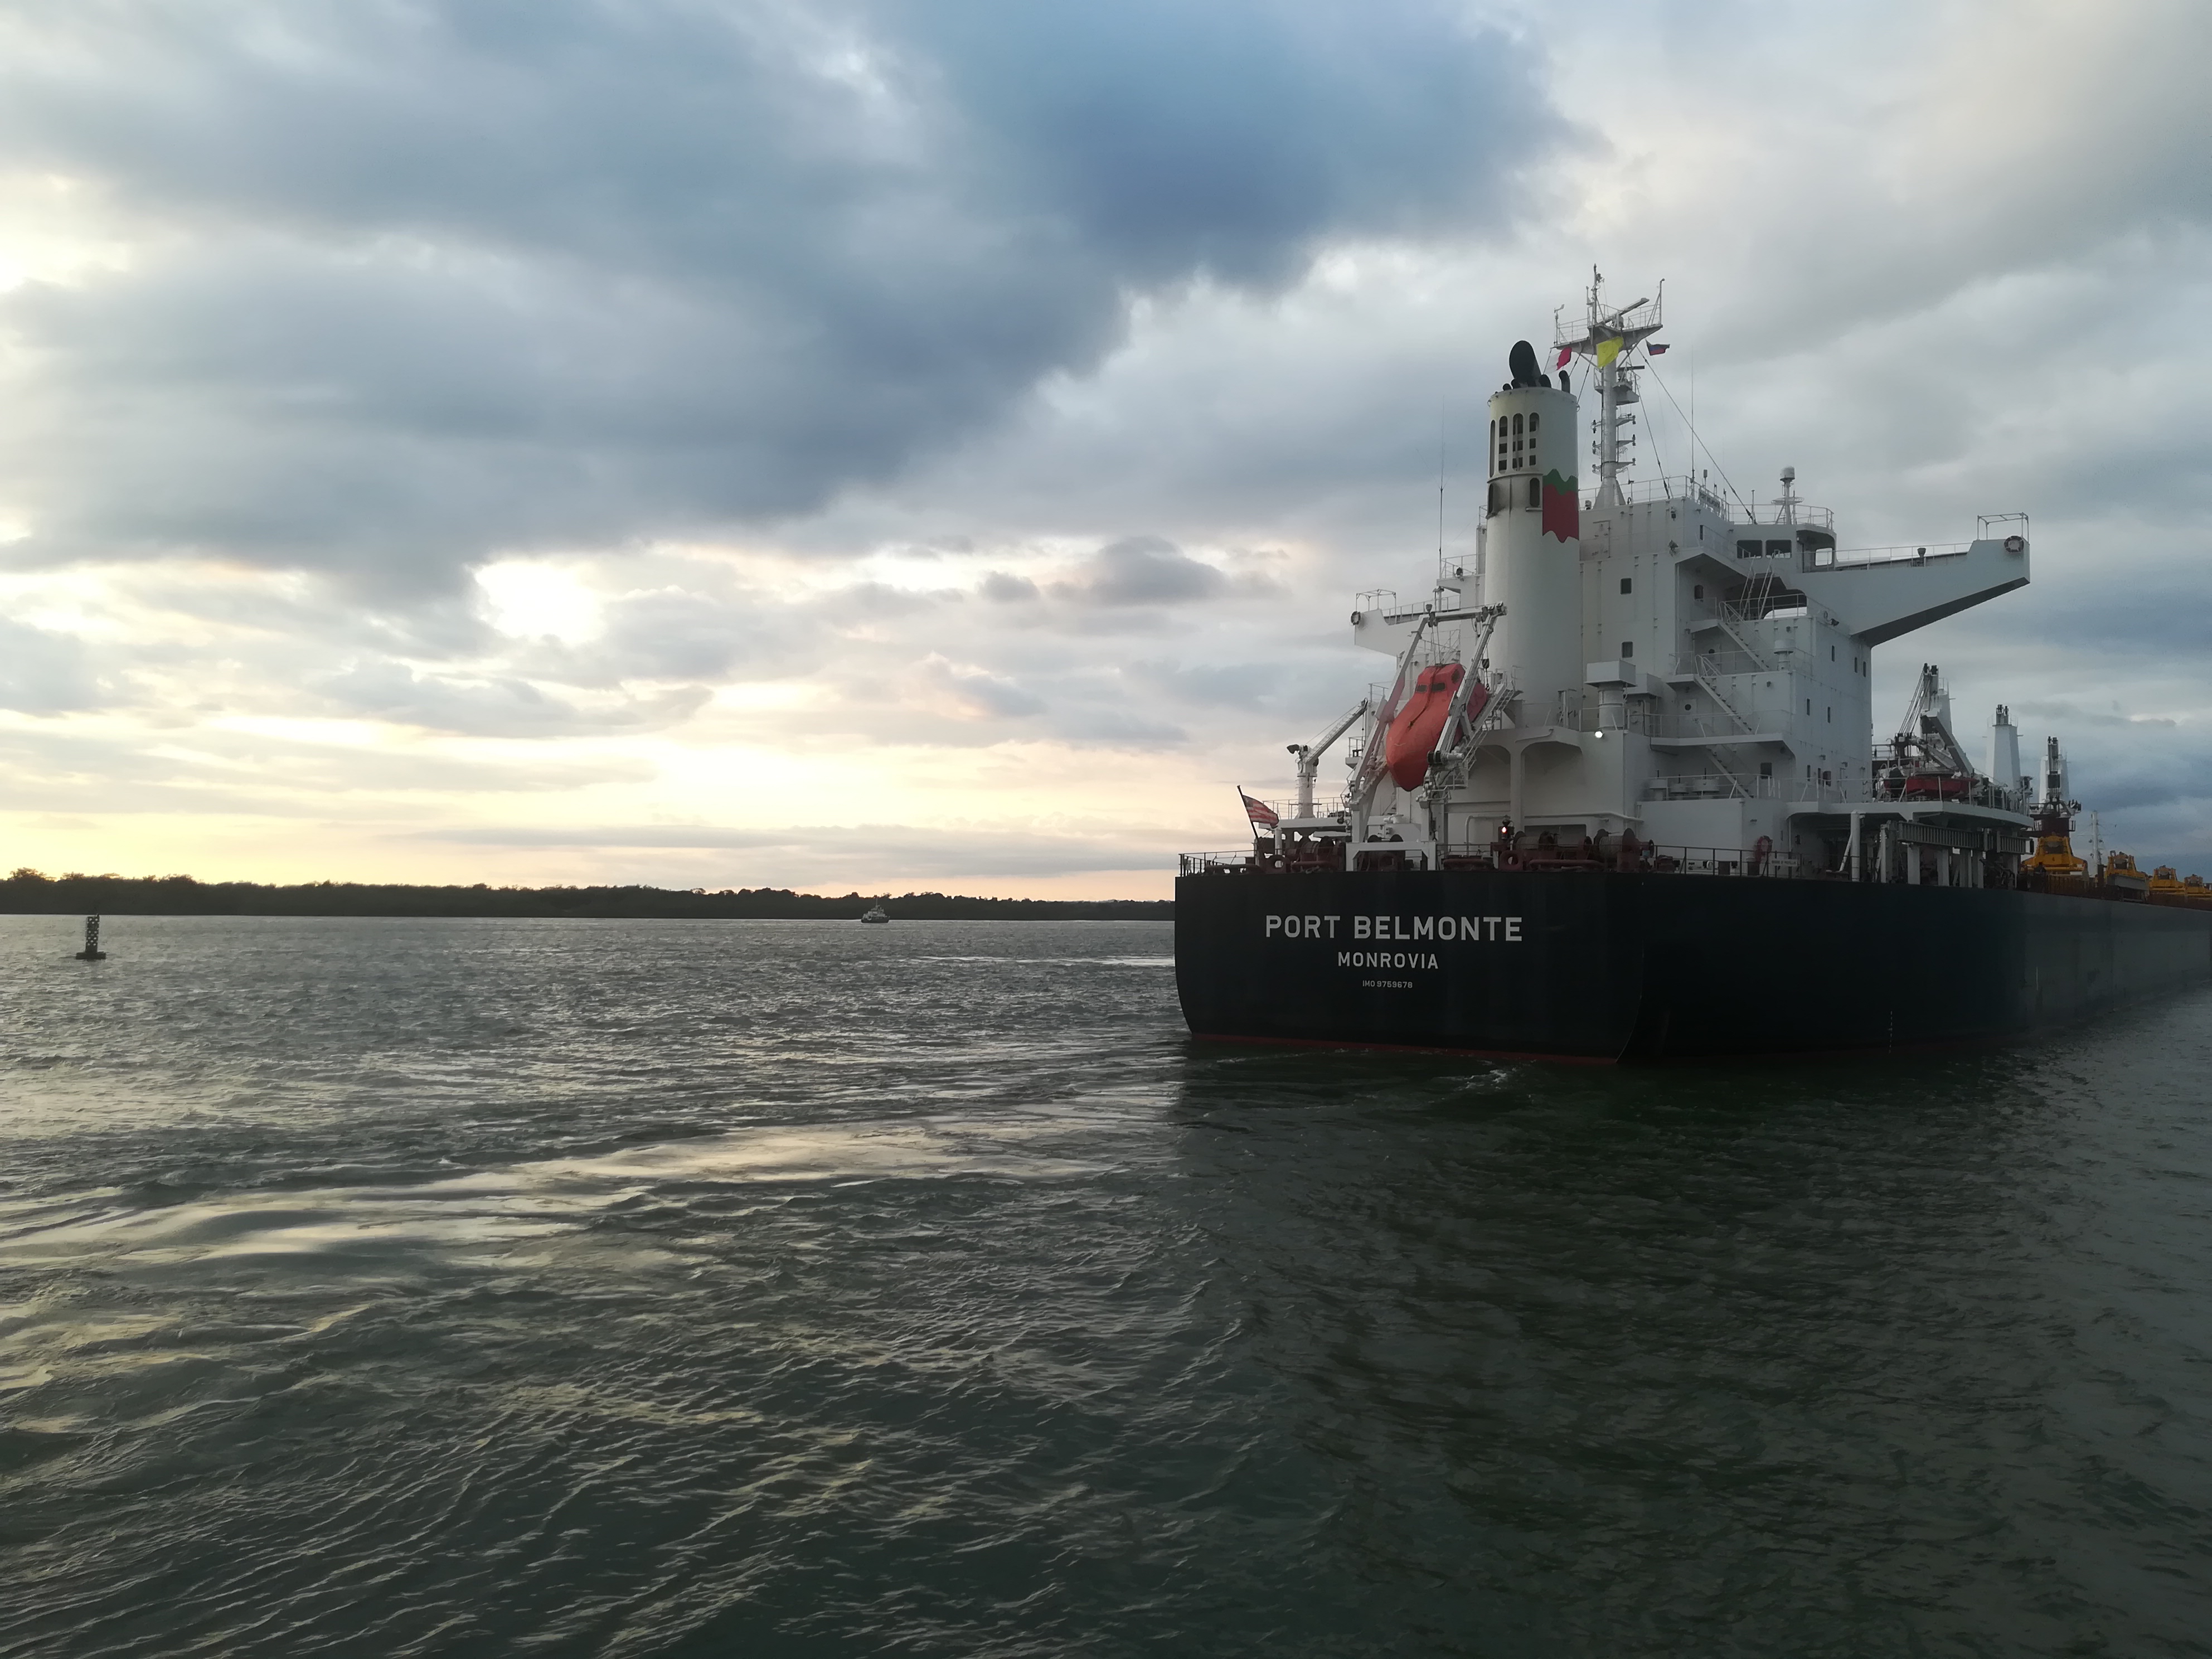
mar, ocean, sky, sea, ship, vehicle, boat, watercraft, Drillship, navy, tank ship, destroyer, channel, cargo ship, dock landing ship, tugboat, floating production storage and offloading, freight transport